Tauern Railway

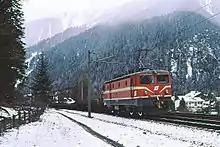
ÖBB Class 1043 "Tauernschleuse" shuttle train in Mallnitz

Since 1920 car shuttle trains ("Tauernschleuse") through the Tauern Tunnel ply between the stations of Bad Gastein-Böckstein and Mallnitz. Up to World War II, the Tauern Railway mainly served Austrian domestic rail service, with a few links to Yugoslavia (Zagreb, Belgrade, and the Adriatic coast). After the war, the number of international train services to Southeast Europe increased as the main route via Bratislava and Budapest was blocked by the Iron Curtain. From 1951 to 1988 the "Tauern-Express" ran from Ostend to Yugoslavia, including through coaches to Athens and Istanbul, frequently used by migrant workers ("Gastarbeiter") in West Germany.